Vinyl Cafe Diaries

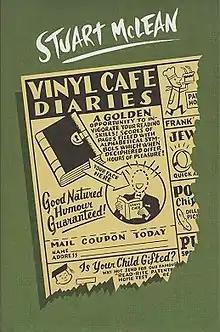

Vinyl Cafe Diaries (2003) is Stuart McLean's fourth volume of stories that first aired on the CBC Radio program "The Vinyl Cafe". It made the 2004 Stephen Leacock Award for Humour shortlist, and was the winner of the 2004 Canadian Authors Association Award.